Onychectomy

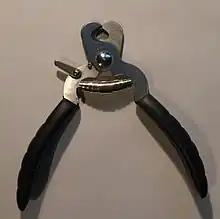
A claw cutter

Tendonectomy involves cutting the deep digital flexor tendon of each claw, resulting in the cat being unable to move its distal phalanges. Without the ability to expose its claws, the cat is unable to wear down or groom its claws. For this reason, the cat subsequently requires regular nail clippings to prevent its claws from growing into its paw pads. A 1998 study published in the "Journal of the American Veterinary Medical Association" comparing cats undergoing onychectomy to cats undergoing tendonectomy found that, although the cats undergoing tendonectomy appeared to suffer less pain immediately post-operatively, there was no significant difference in postoperative lameness, bleeding, or infection between the two groups. A 2005 study found no evidence that tendonectomy is less painful than onychectomy. The American Veterinary Medical Association and the Canadian Veterinary Medical Association explicitly do not recommend this surgery as an alternative to declawing.